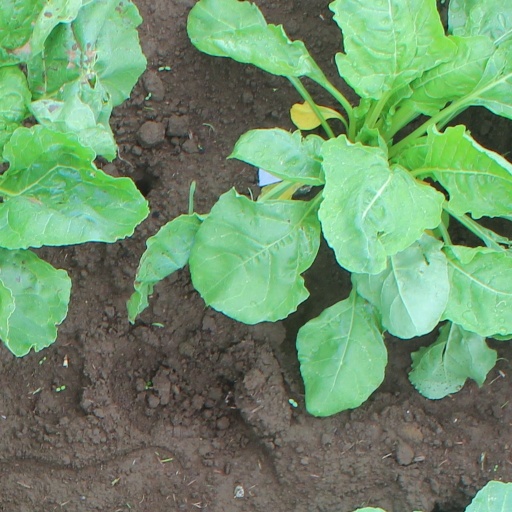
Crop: sugar beet